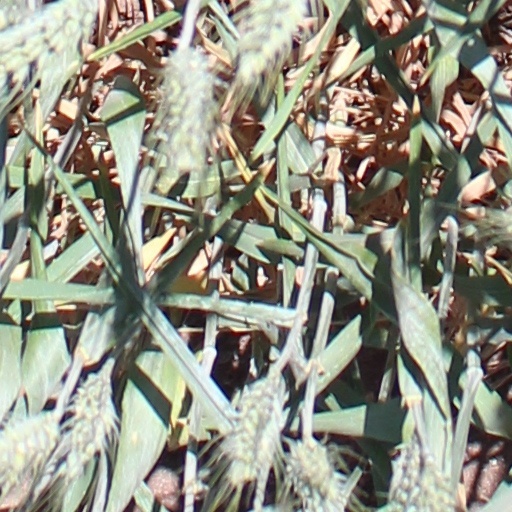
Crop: wheat